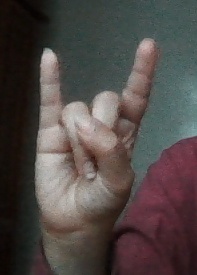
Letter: la